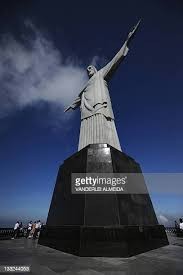
Landmark: Christ the Reedemer